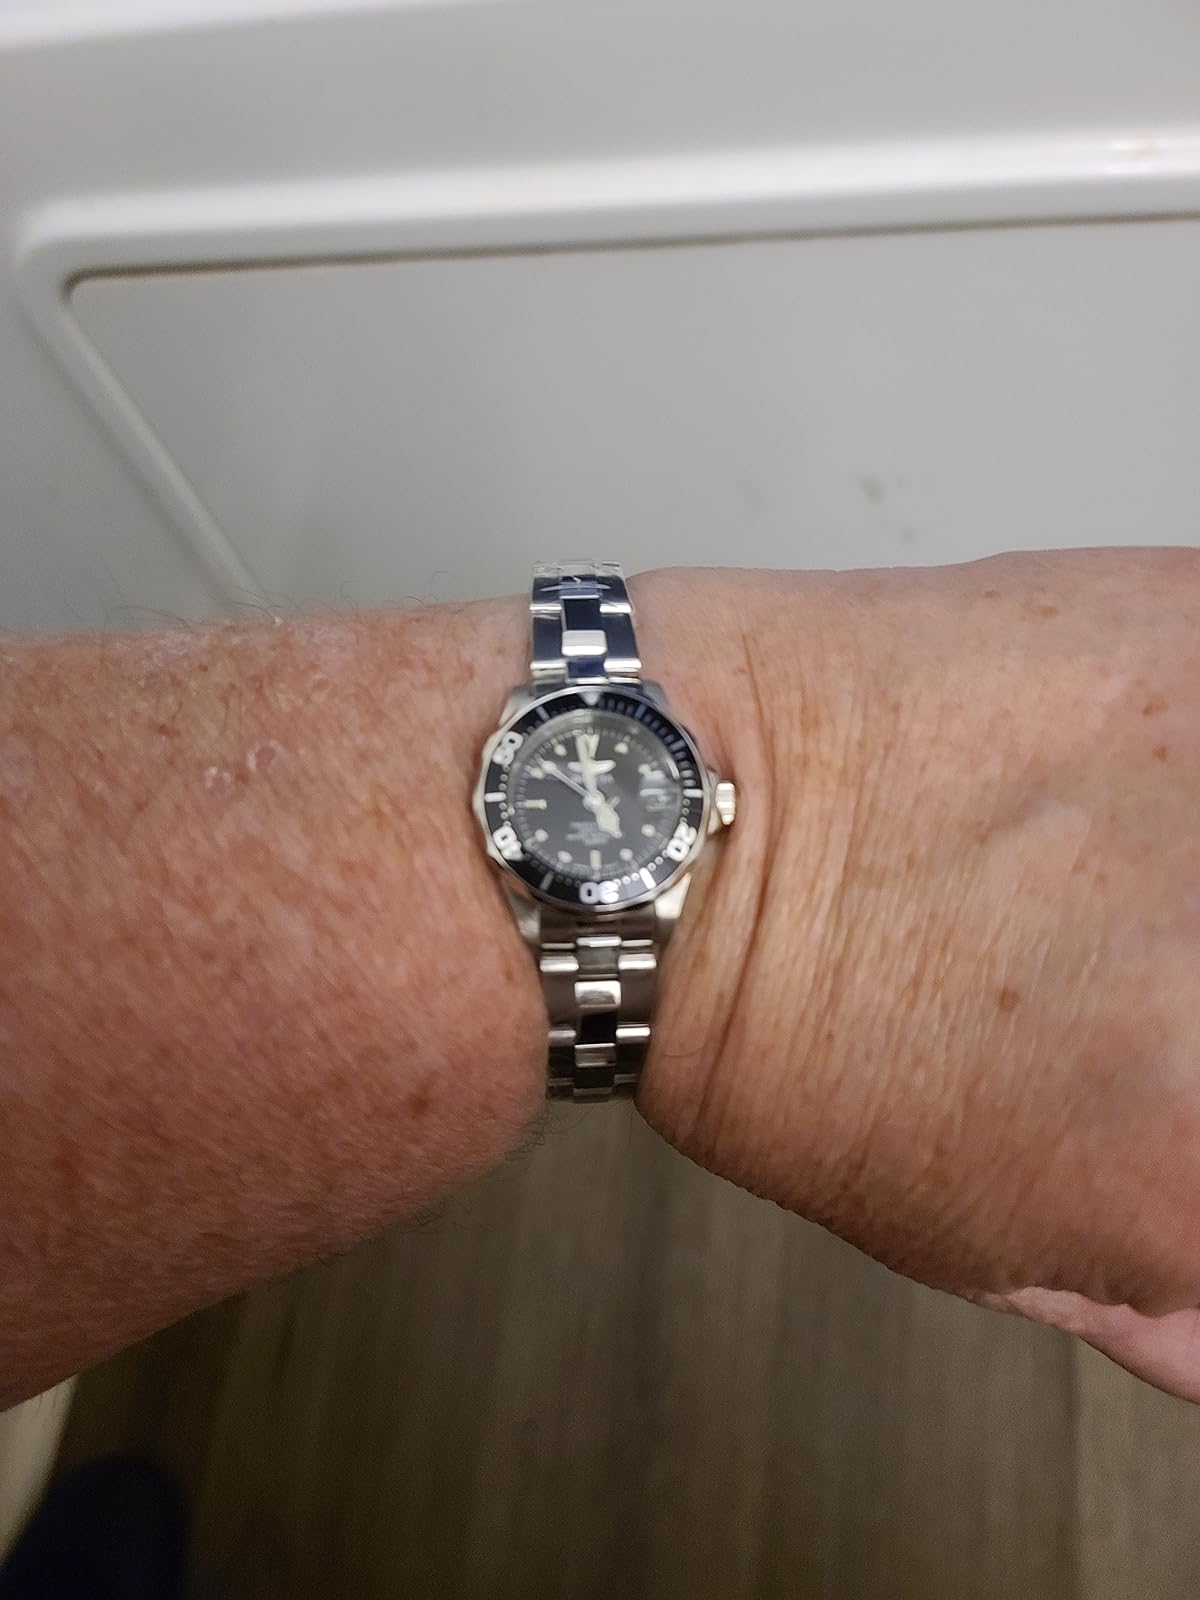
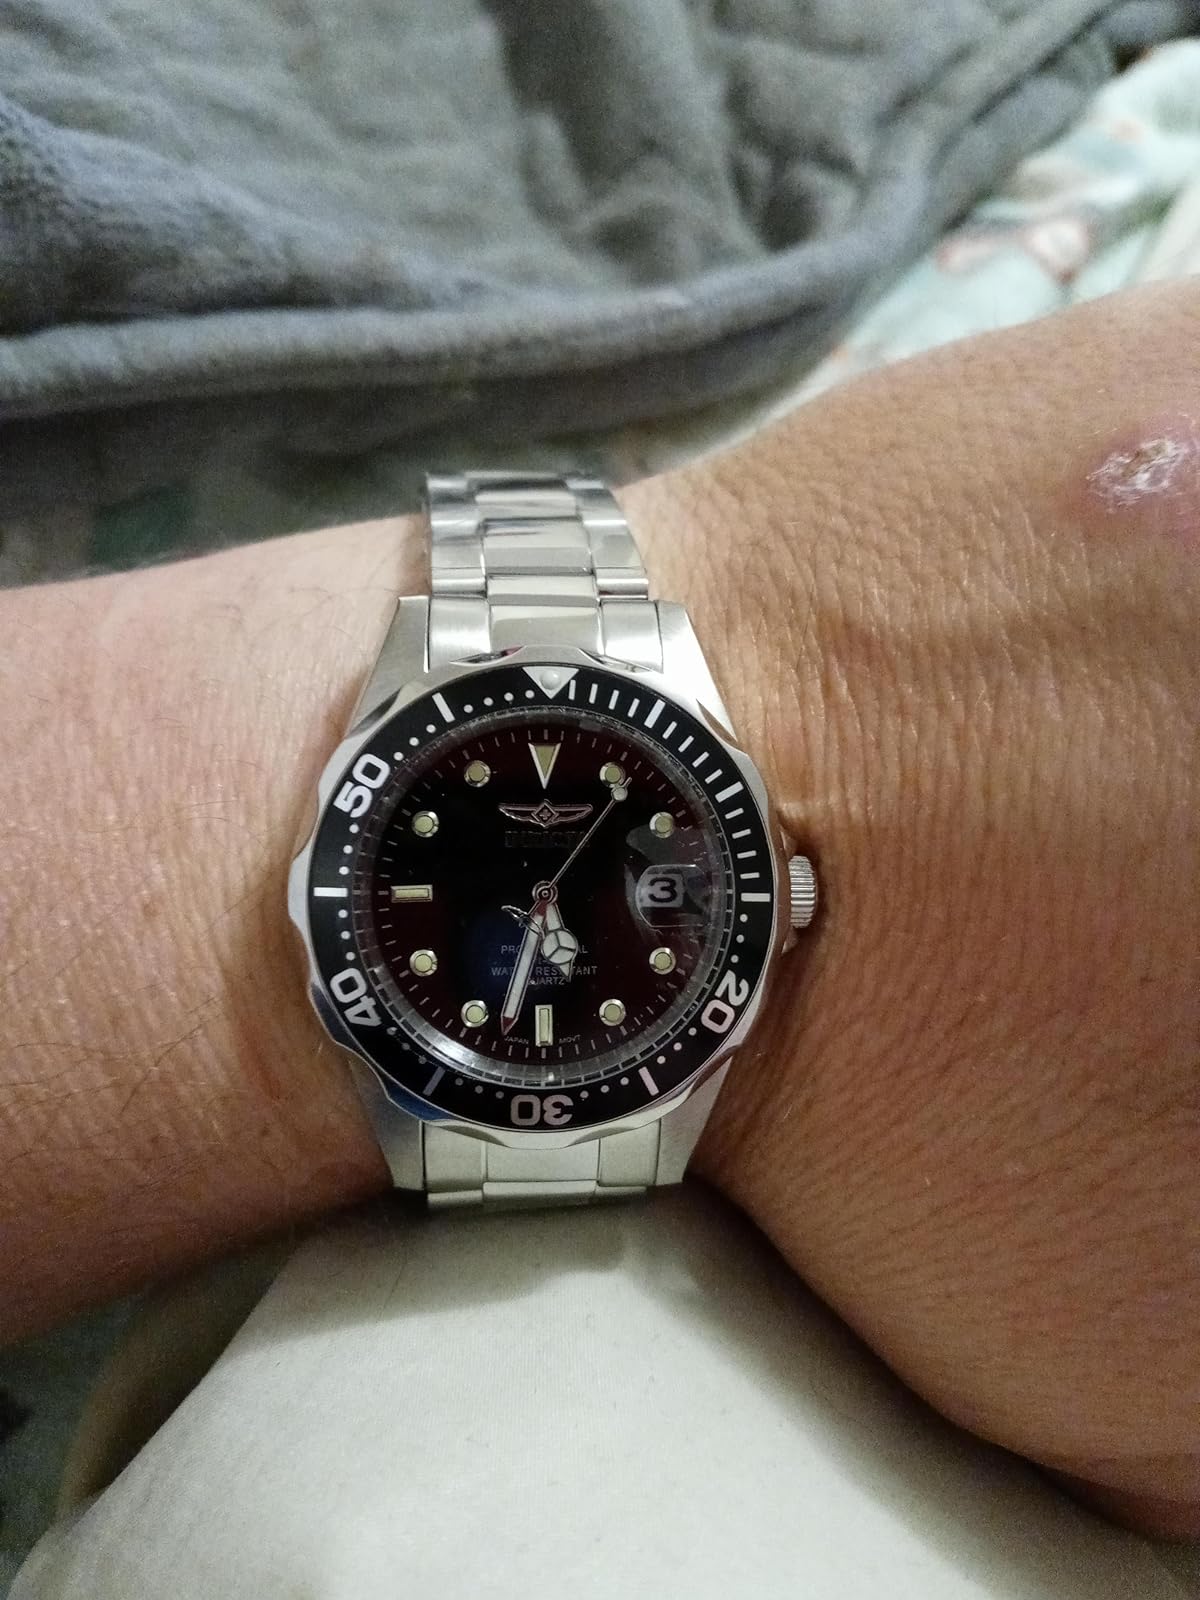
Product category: accessories_watch
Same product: yes